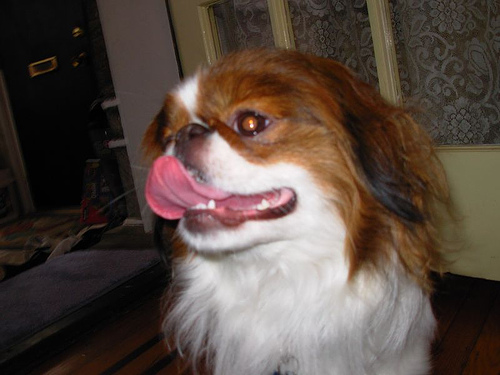
Breed: japanese chin